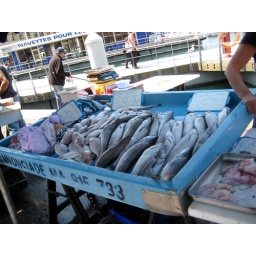
a real fish market in Marseille